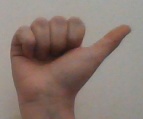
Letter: dhad